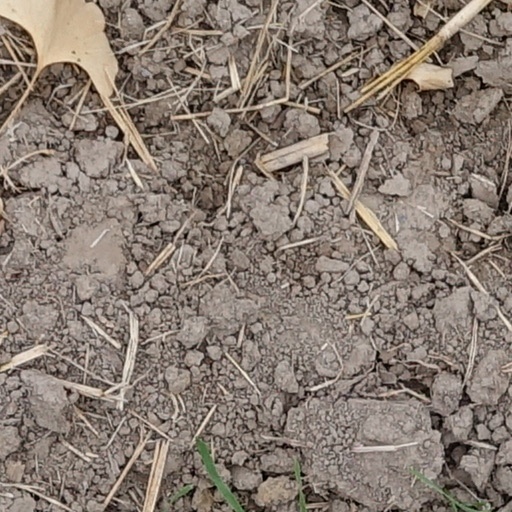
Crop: wheat